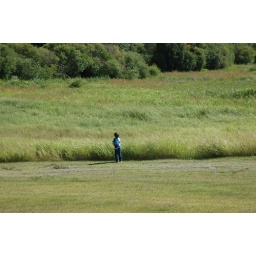
A boy in a field